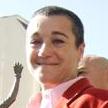
Age: 42